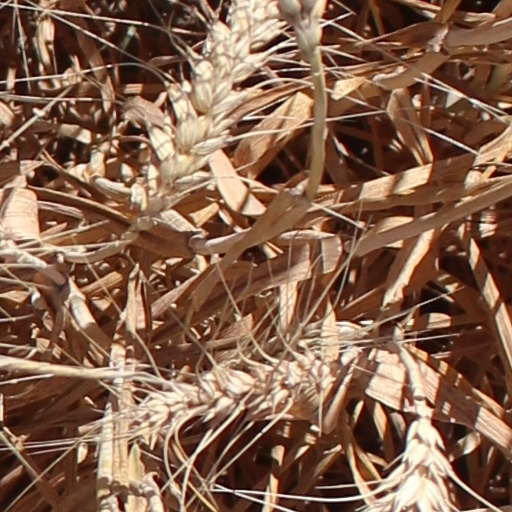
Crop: wheat